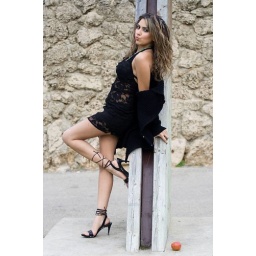
Sexy in black dress and with the apple of sin